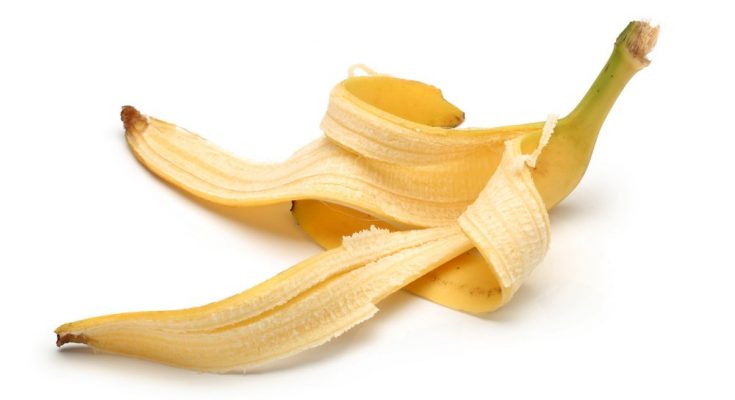
Label: Banana